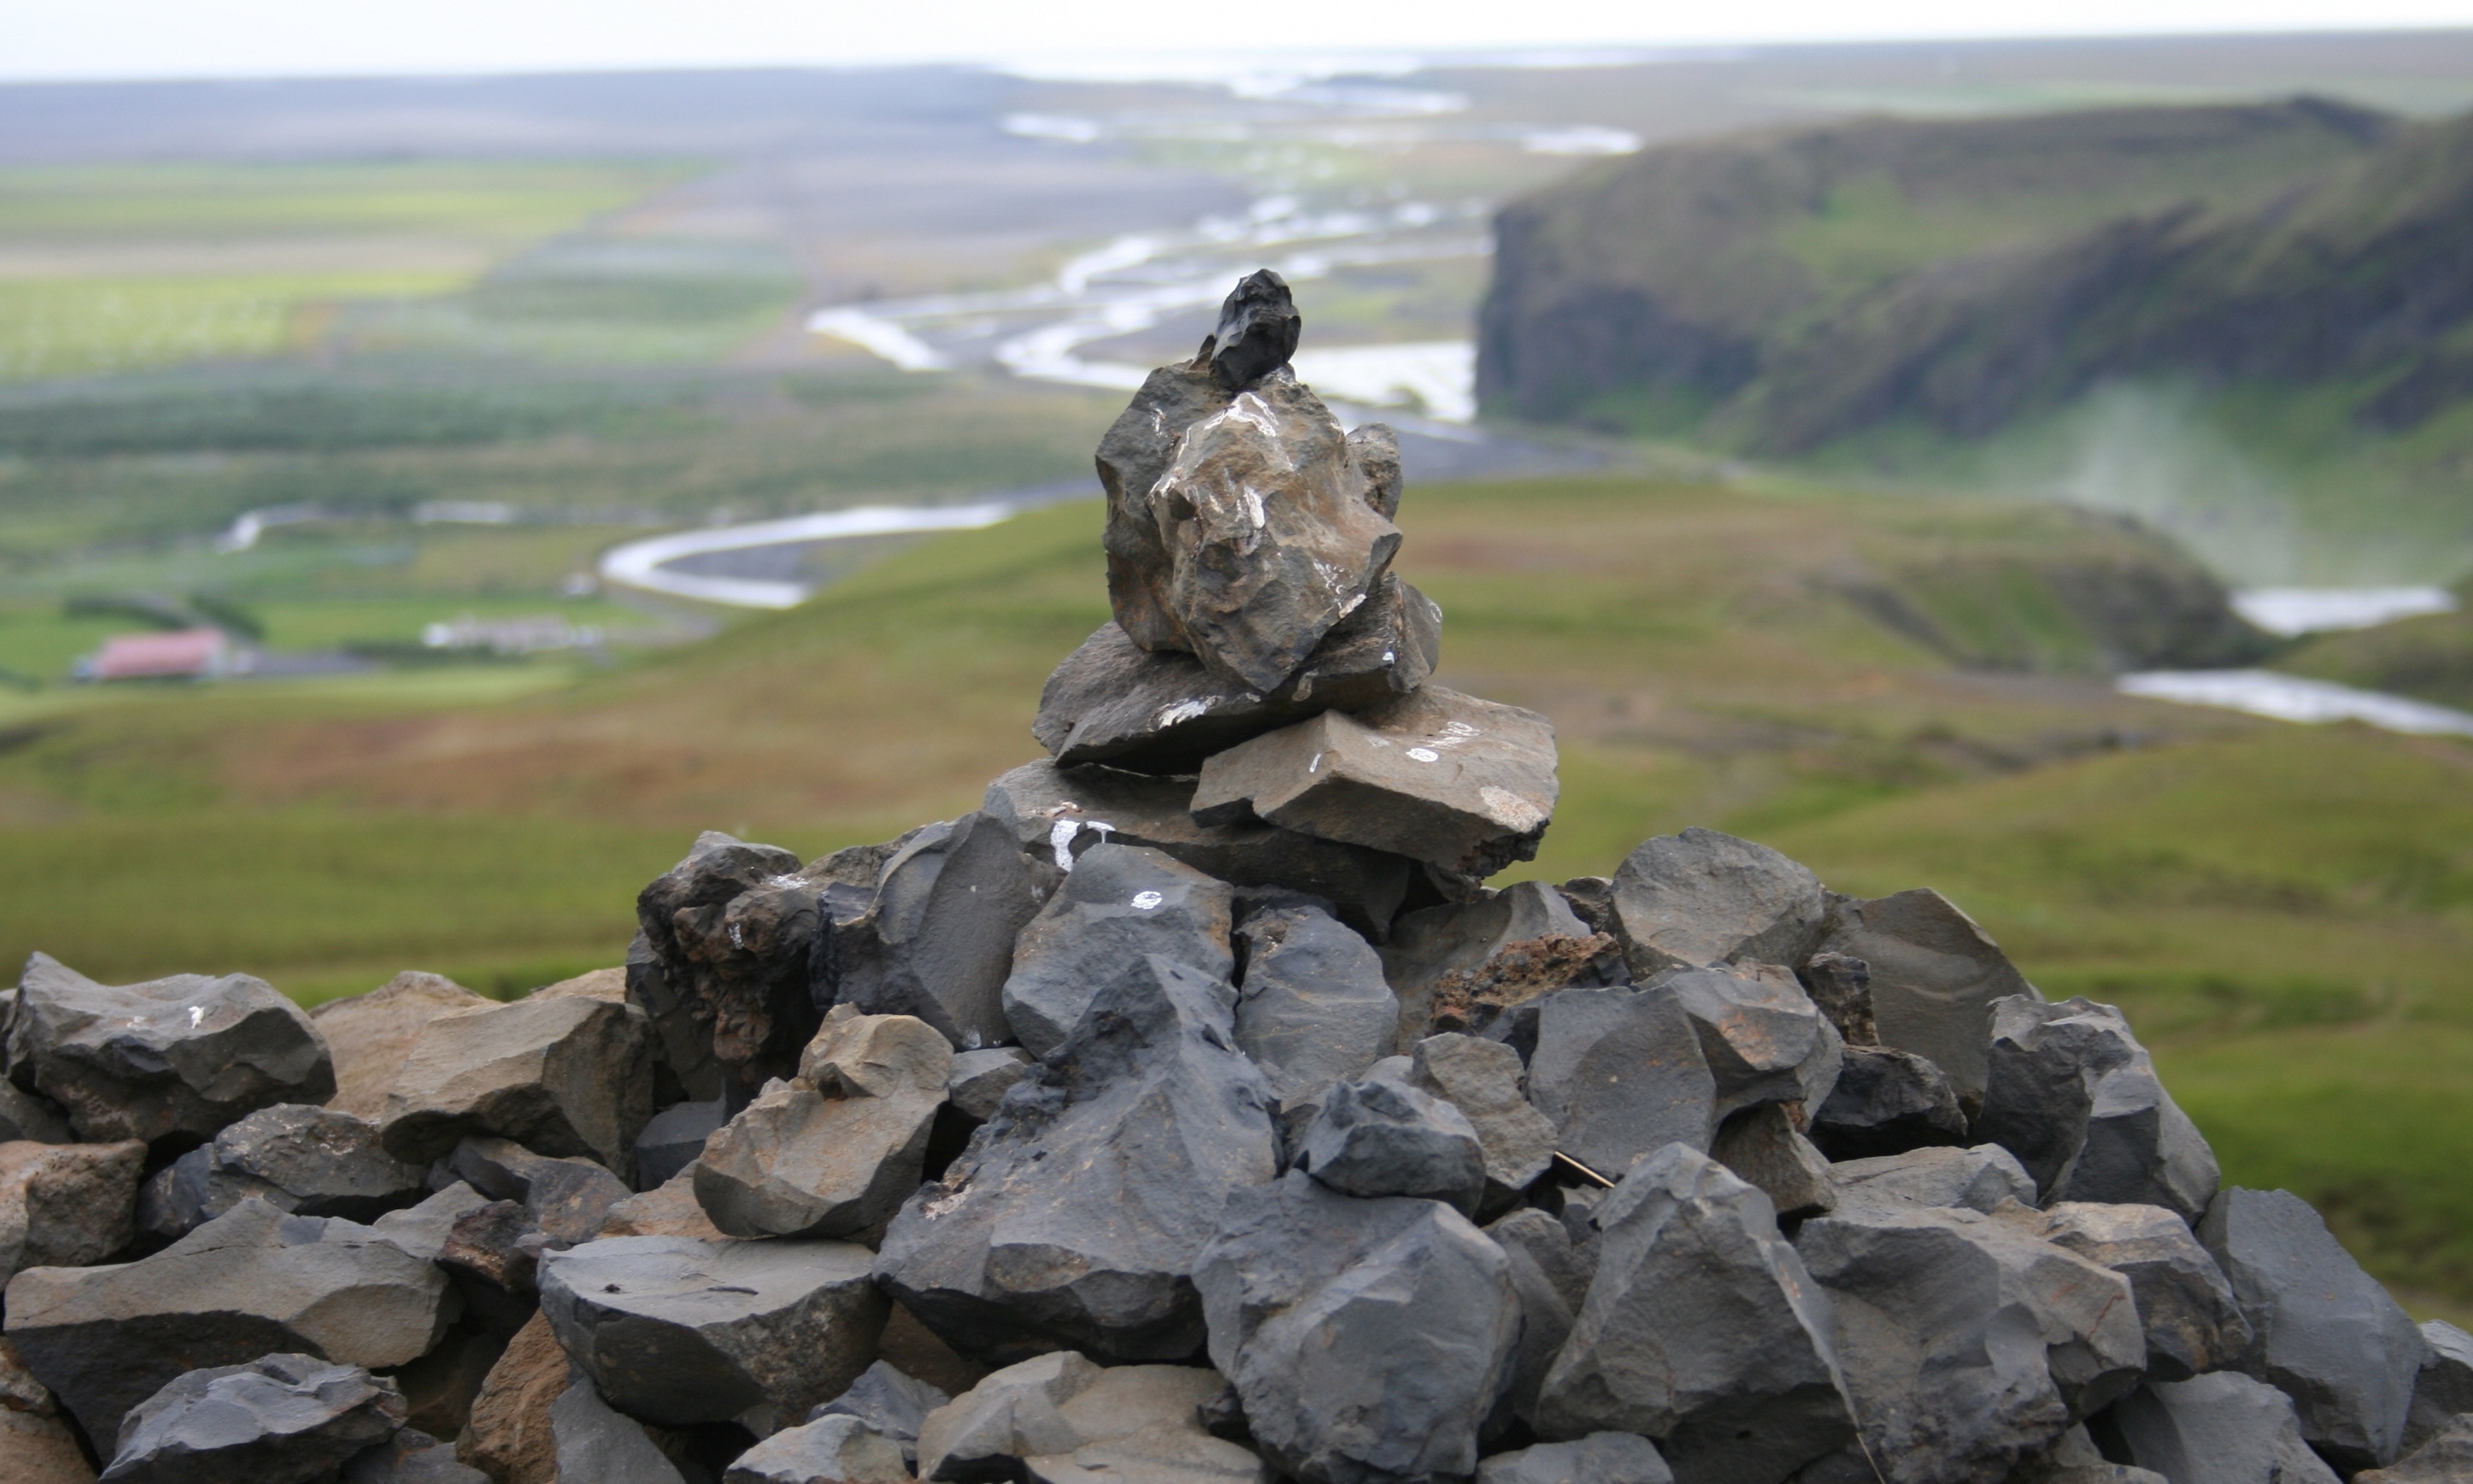
landscape, nature, outdoor, rock, horizon, mountain, trail, barren, river, stone, travel, pile, park, calm, landmark, iceland, stack, tourism, terrain, material, geology, boulder, cairn, icelandic, northern